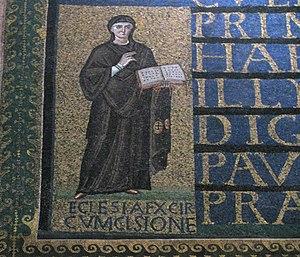
Eglise de S. Sabina, Aventin, Rome. Moniale représentant l'Eglise des circoncis, détail gauche de la mosaïque byzantine au-dessus de l'entrée principale